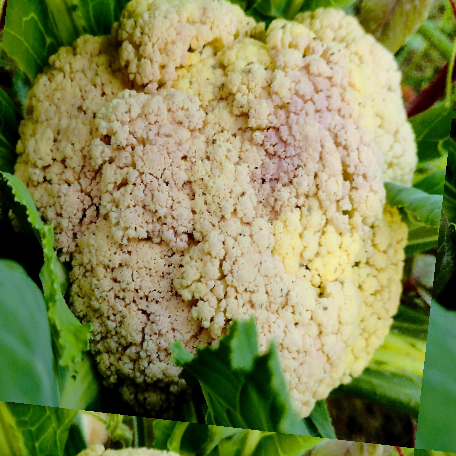
Label: Bacterial spot rot